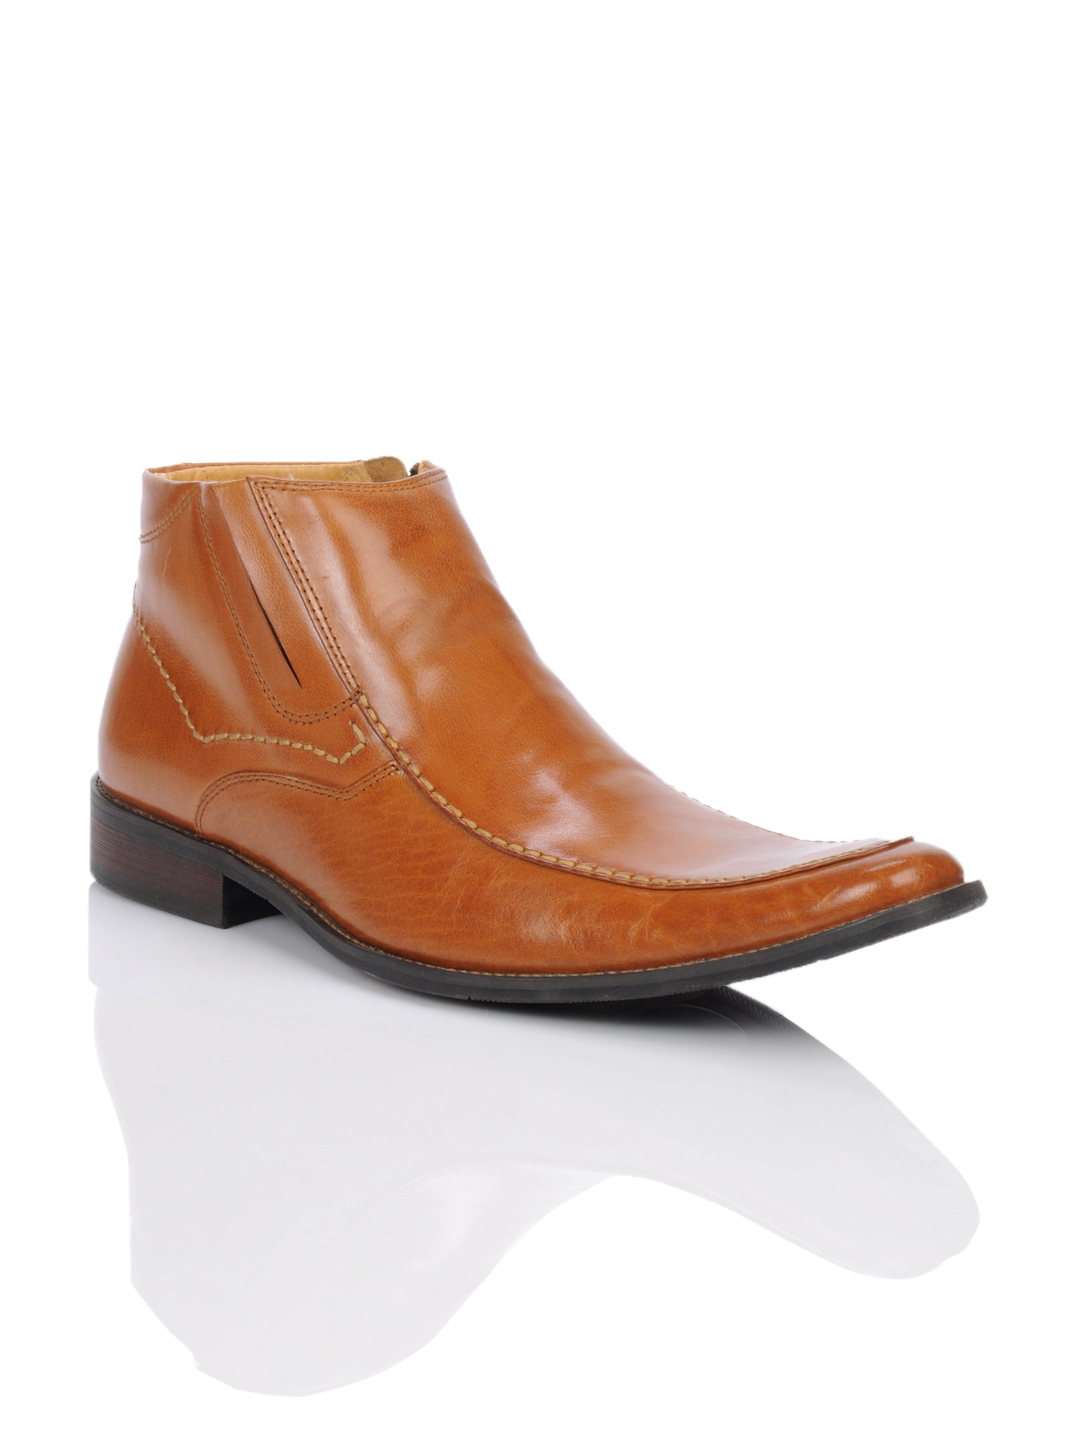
Homme Men Tan Semi Formal Ankle Boots
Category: Footwear / Shoes / Formal Shoes
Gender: Men
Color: Tan
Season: Summer 2012
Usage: Formal